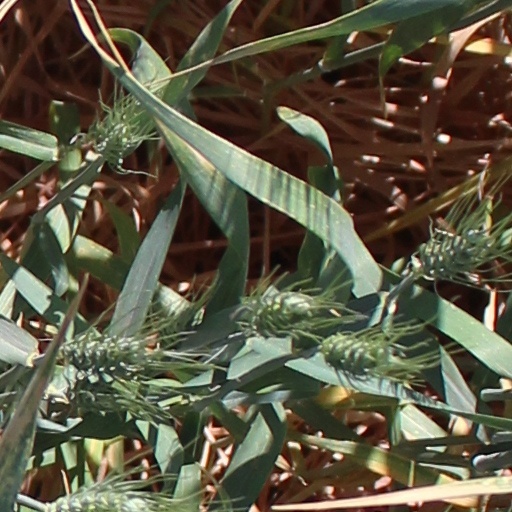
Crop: wheat